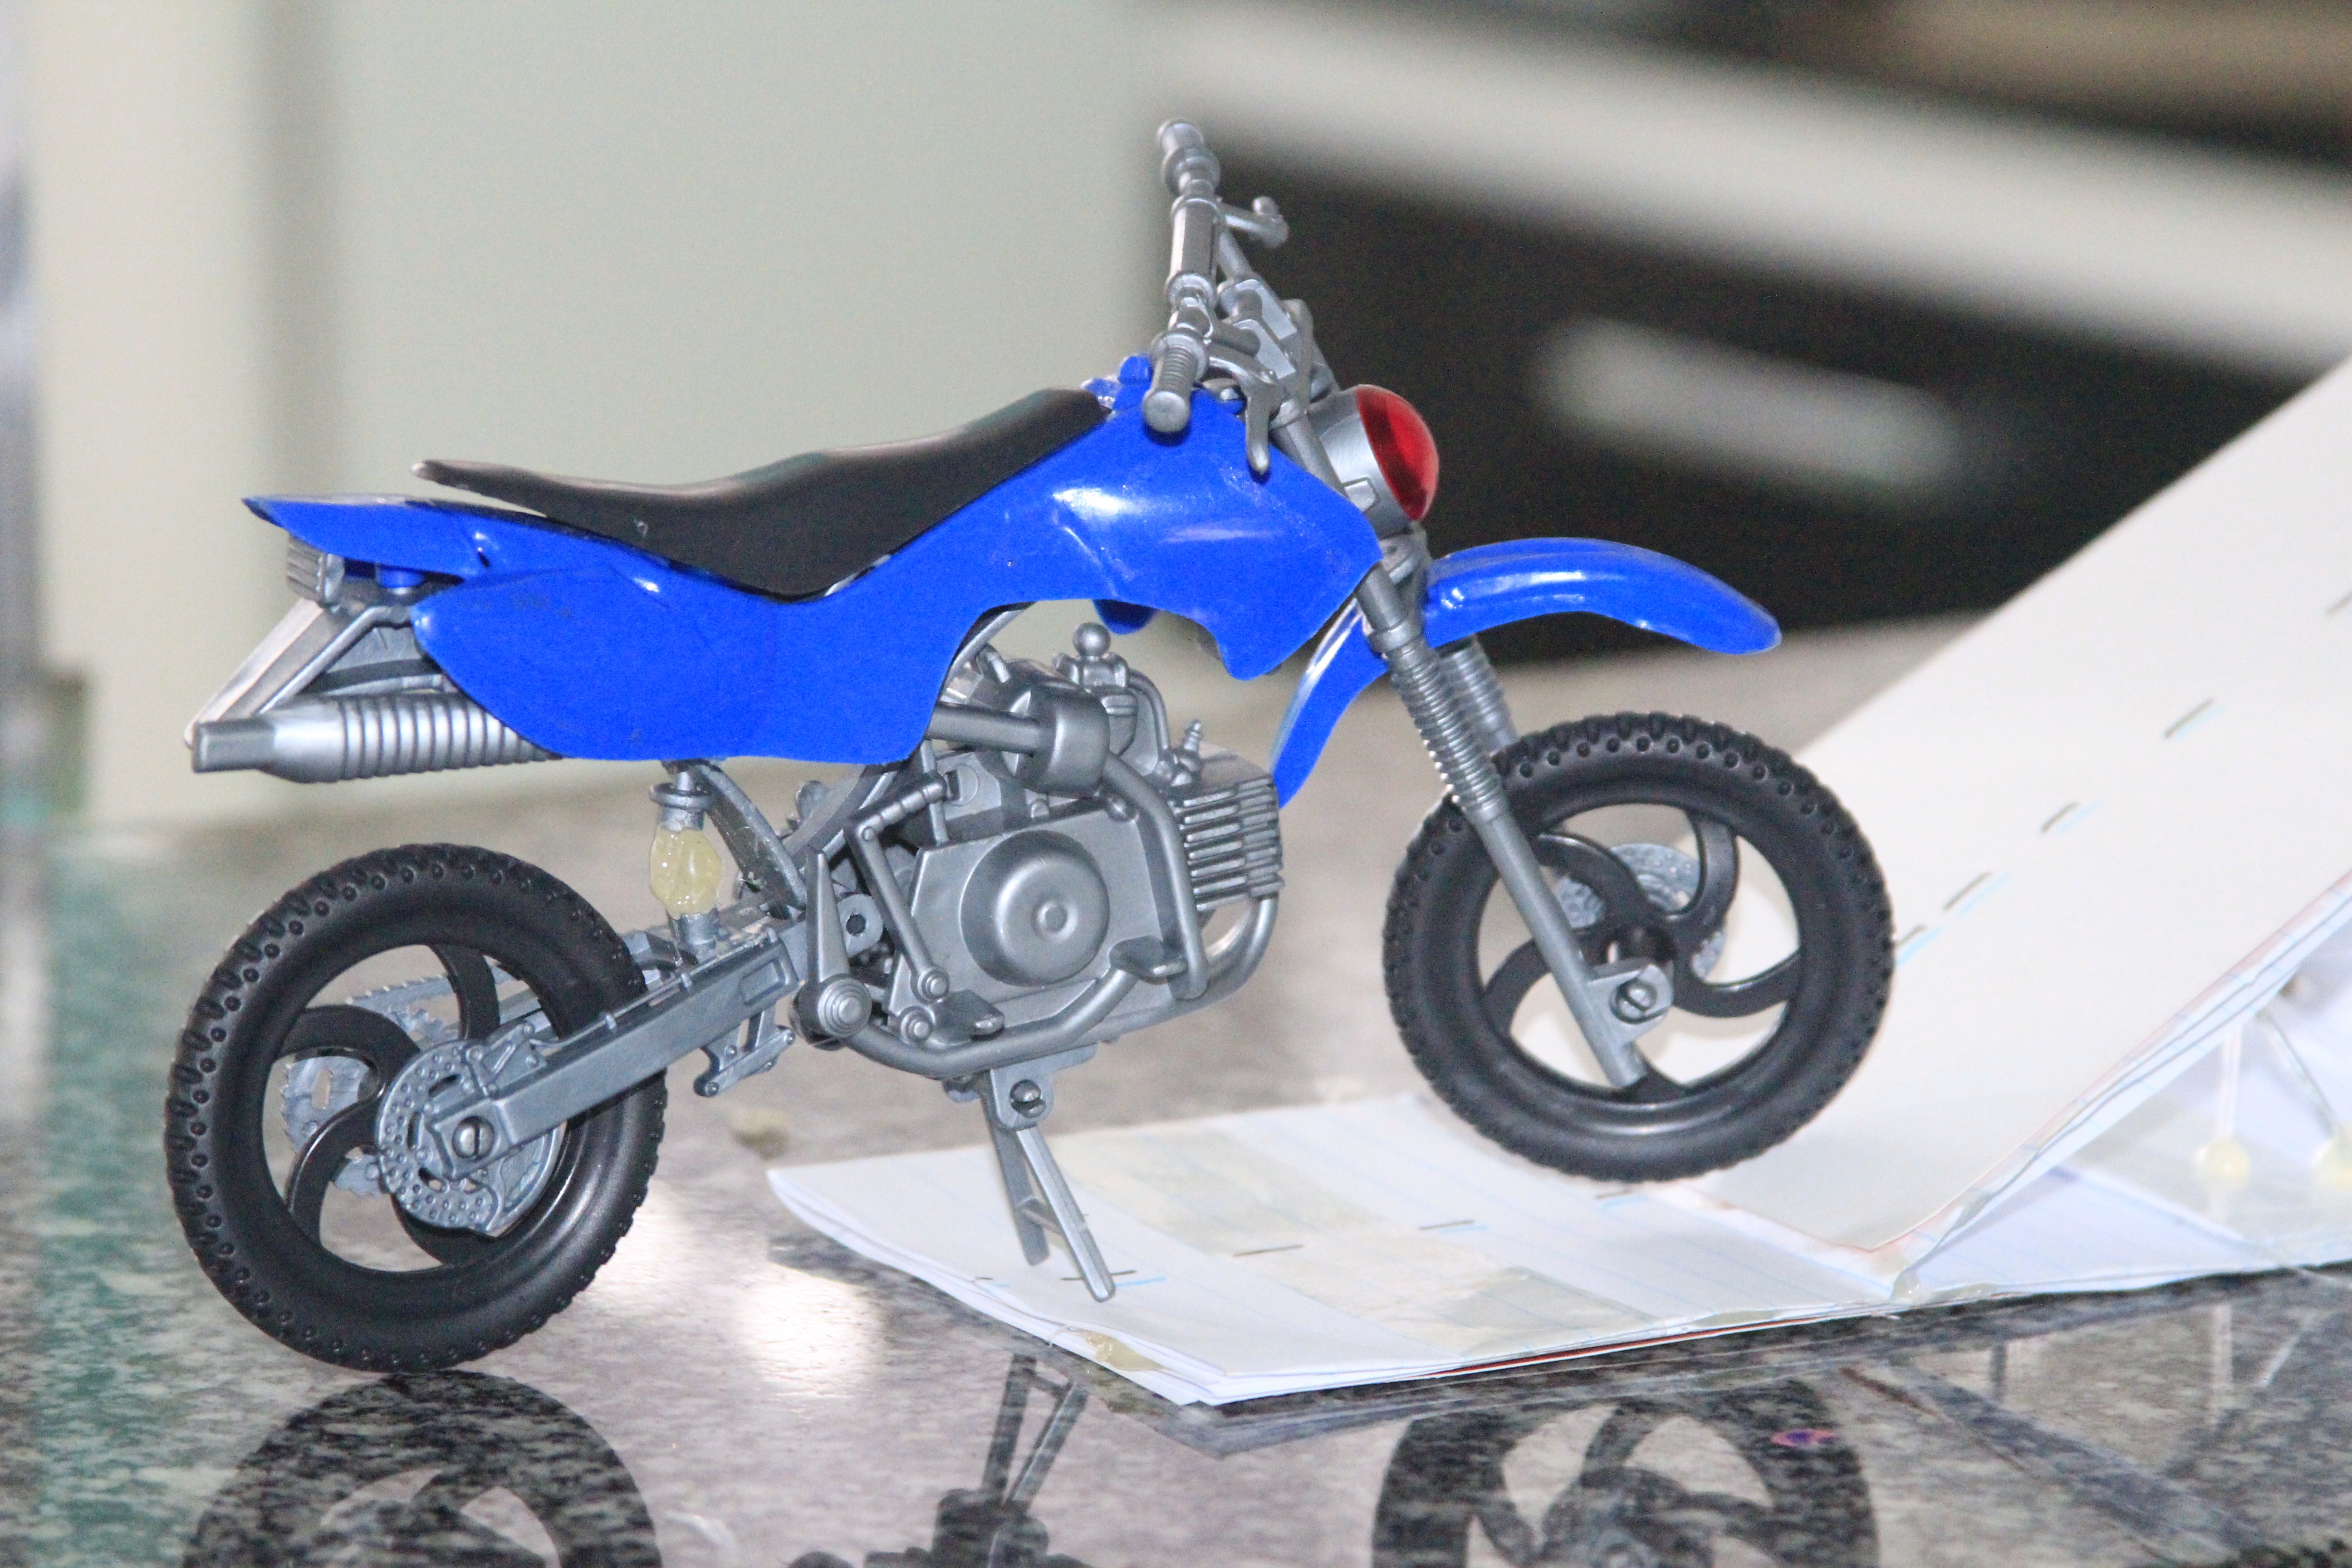
car, wheel, bike, vehicle, motorcycle, toy, racing, motorsport, freestyle motocross, motorcycling, land vehicle, motorcycle racing, automobile make, automotive exterior, stunt performer, supermoto, platico